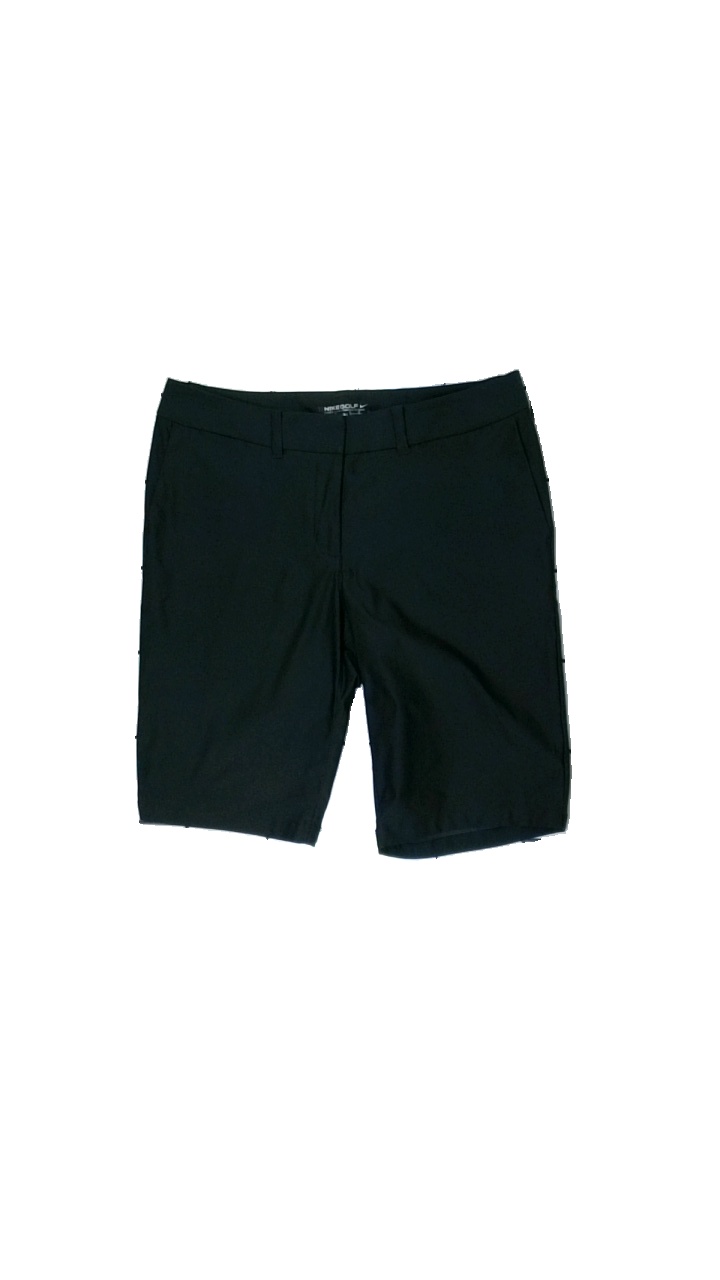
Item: Shorts (Ladies)
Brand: Nike
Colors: Black
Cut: Regular
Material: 100% polyester
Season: Summer
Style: Sports
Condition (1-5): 5
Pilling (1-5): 5
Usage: Reuse
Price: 50-100